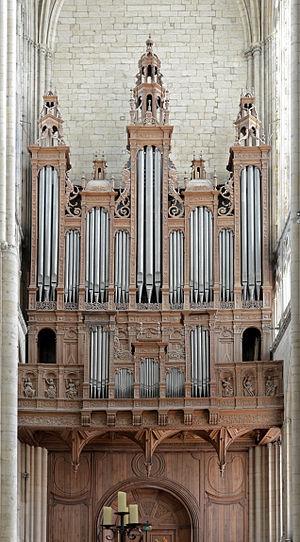
Grand orgue de la Cathédrale Saint-Julien - Le Mans (Sarthe)
La cathédrale Saint-Julien est un édifice religieux situé dans la ville du Mans, dans la Sarthe. Elle est le symbole du diocèse et de l'évêché du Mans où siège l’évêque de la ville. Elle est l’un des plus grands édifices de l’époque gothique-romane de France et un cas unique dans l’Ouest. Elle est un témoignage médiéval du style architectural du gothique angevin.
Originaire des Ardennes, Jean de Joyeuse est un facteur d'orgues français, de la fin du XVIIᵉ siècle, établi dans le Sud-Ouest de la France où il a introduit les nouveautés de la facture d'orgues parisienne.
Cet article recense les orgues protégés aux monuments historiques dans les Pays de la Loire, en France.